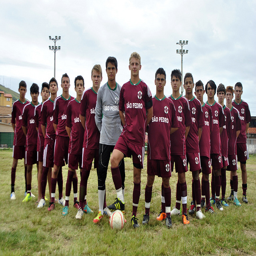
A group of young men standing next to each other in uniform.
A group of young guys posing in soccer uniforms.
a boys soccer team posing for their team picture.
A group of guys that are on a soccer field.
The young men who play soccer are posing for a picture.